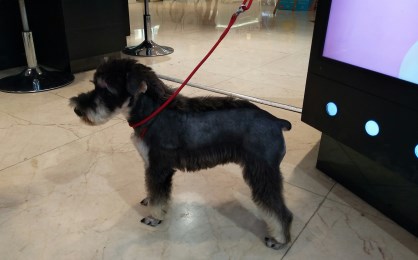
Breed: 2342-n000102-miniature_schnauzer